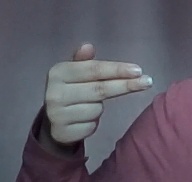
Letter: ghain